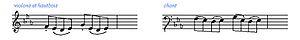
Inégalités dans la musique baroque, coexistence d'articulations différentes au sein de la même musique
Les inégalités dans la musique baroque concernent les articulations, la durée des notes et des silences, la dynamique propre à chaque note, le timbre de chaque note et l'échelle des hauteurs qui est utilisée.